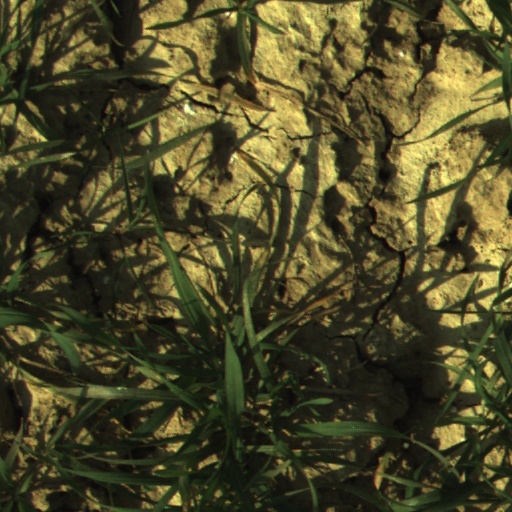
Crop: wheat